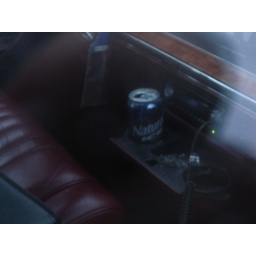
Seen in a parked car at the mall the other day, makes me feel real safe on the road